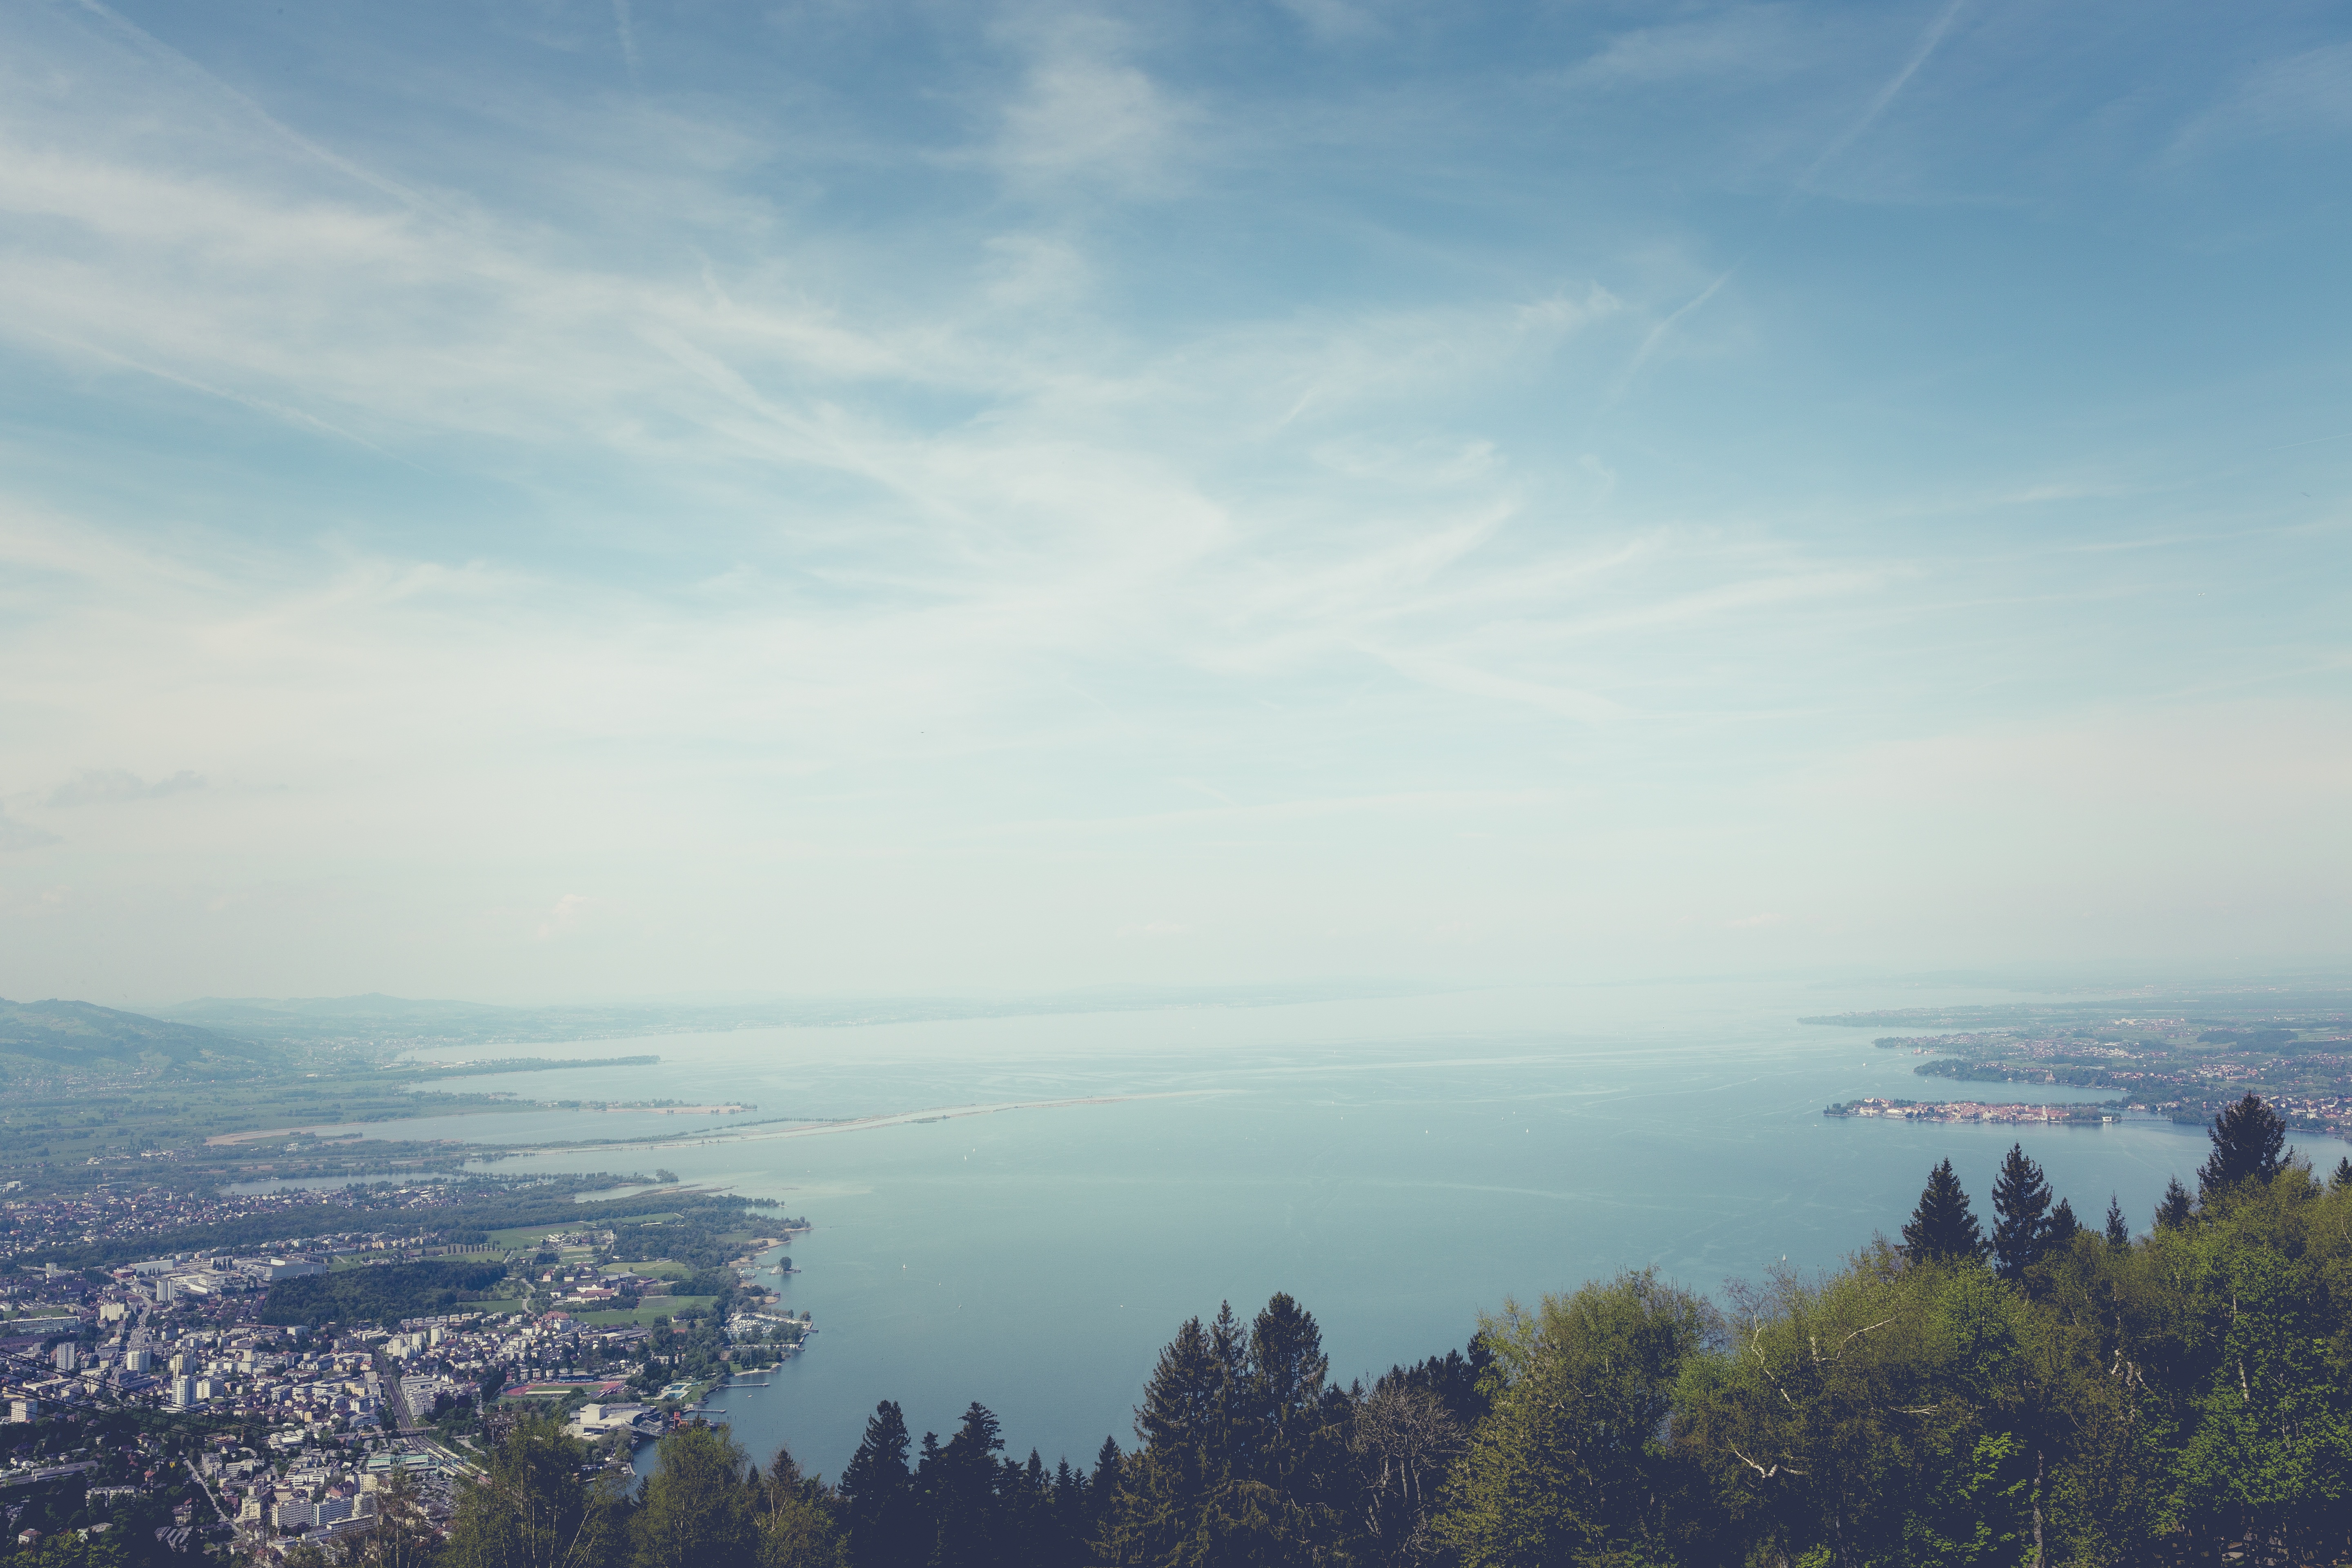
landscape, sea, coast, horizon, mountain, cloud, sky, sunlight, morning, hill, lake, view, dawn, mountain range, dusk, alpine, trees, places of interest, clouds, mountains, germany, bavaria, firs, lake constance, distant view, pledges, atmospheric phenomenon, atmosphere of earth, mountainous landforms